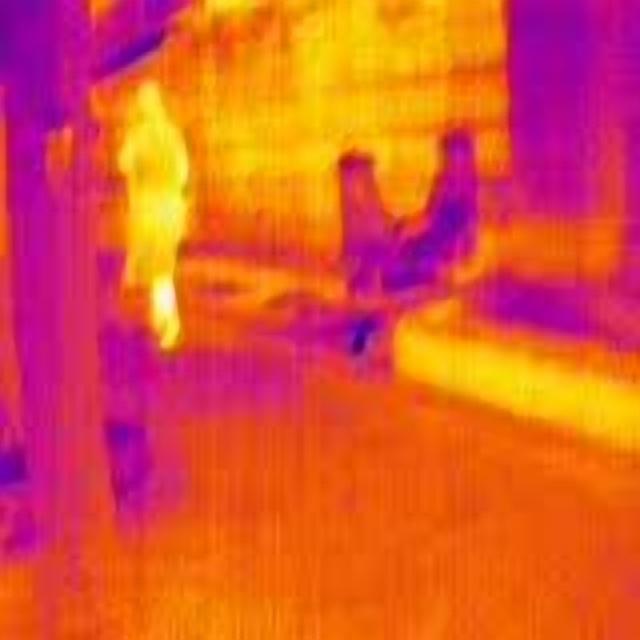
Detected objects:
label: person